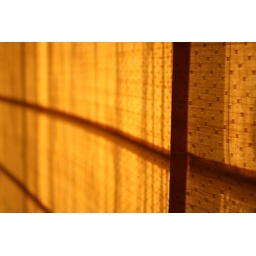
curtain over cam's huge window